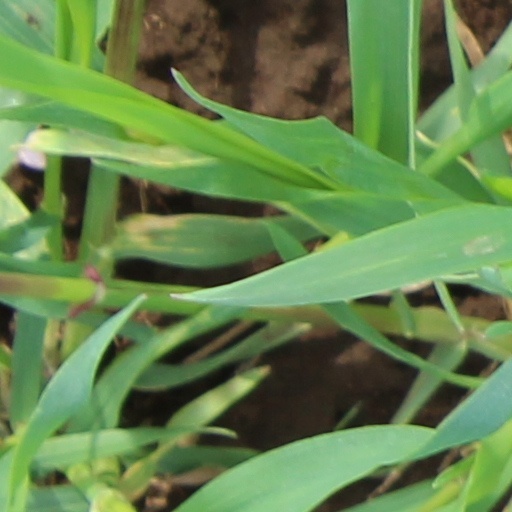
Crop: wheat